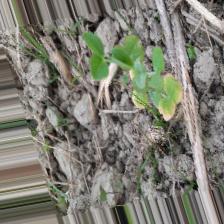
Label: Lentil Rust